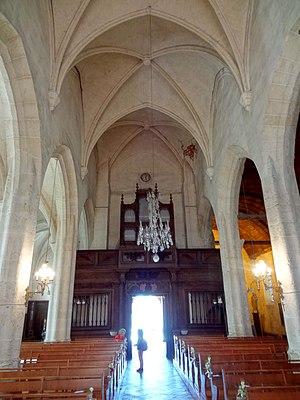
Intérieur de l'église - voir titre.
L'église Saint-Denis est une église catholique paroissiale située à Remy, dans l'Oise, en France. C'est un vaste édifice de style gothique flamboyant et Renaissance, qui se substitue à un édifice plus ancien du début du XIIIᵉ siècle, dont certains éléments subsistent, notamment les murs d'extrémité de l'ancien transept. Assez marquant pour le paysage est le clocher-porche du XVIᵉ siècle haut de 35 m, dont les principaux éléments stylistiques, réseaux des baies de l'étage de beffroi, balustrade et flèche, sont des aménagements des années 1861 / 1873. Il y a, surtout à l'extérieur, une nette séparation entre nef des fidèles et chœur liturgique. Les murs gouttereaux des bas-côtés, un peu rustiques et de faible hauteur, sont en fort contraste avec l'élégance et la hauteur des parties orientales, et le raffinement de son décor Renaissance. À l'intérieur, le style flamboyant prévaut, et les différences entre nef et chœur sont moindres. Ils sont surtout de la même hauteur et de la même largeur. Cependant, les voûtes de la nef et de son bas-côté sud datent seulement du XIXᵉ siècle, et sont dénuées d'intérêt artistique.